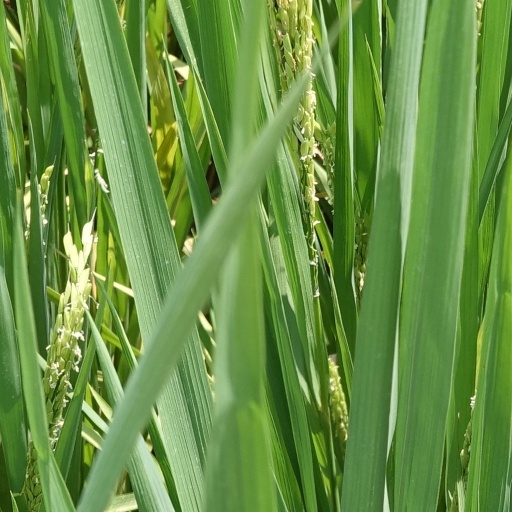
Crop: rice